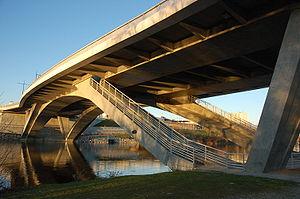
Pont sur la vienne à Limoges
Limoges Métropole est une communauté urbaine française, située dans le département de la Haute-Vienne, en région Nouvelle-Aquitaine. Elle constitue une transformation le 1ᵉʳ janvier 2019 de l'ancienne communauté d'agglomération Limoges Métropole
Limoges est une commune en Nouvelle-Aquitaine située au Grand Sud-Ouest de la France, préfecture du département de la Haute-Vienne et chef-lieu de la région historique Limousin.